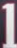
Number: 1